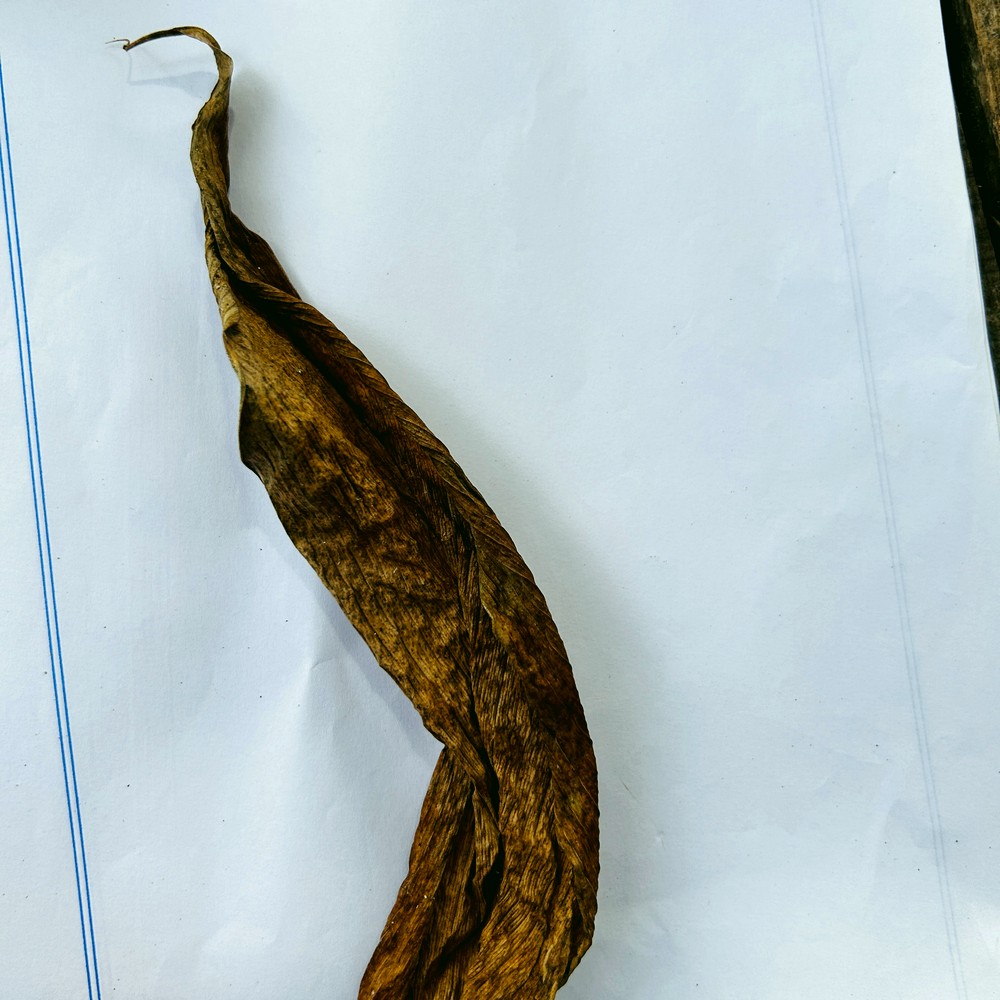
Label: Dry Leaf